40th Infantry Division (United States)

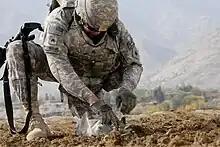
40th Infantry Division Agribusiness Development Team in Afghanistan

In Korea, the 40th Infantry Division participated in the battles of Sandbag Castle and Heartbreak Ridge. In these campaigns, the division suffered 1,180 casualties, including 311 who were killed in action, and 47 who later died from wounds received in action. Total division casualties in Korea included 376 killed in action, 1,457 wounded in action, and 47 dead of wounds. After the division was sent back to Japan, its time in Korea was commemorated by the commissioning of a punchbowl created by a local silversmith, by some accounts made up of the melted down Combat Infantryman Badges of the divisions veterans, with the geography of Heartbreak Ridge etched inside the bowl. It was used at ceremonial functions until it was stolen, and was subsequently bought at a garage sale by a married couple, who kept it for 18 years. It was then recovered and put on display at the division headquarters. It is now displayed at the 40th Infantry Division Headquarters and is registered in the National Archives and Records Administration National Archives.